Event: Nepal Earthquake
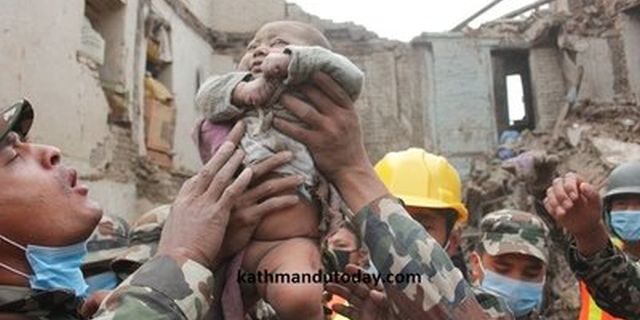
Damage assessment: damage